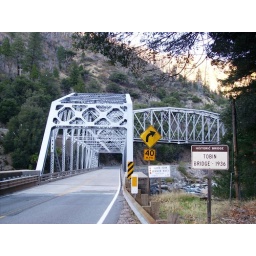
Historic Tobin Bridge over the Feather River, with another railroad bridge running directly overhead in the background - feather049